HD 84810

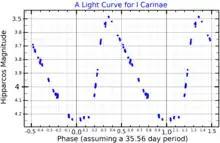
A light curve for l Carinae, plotted from "Hipparcos" data

l Carinae is classified as a Cepheid variable star and its brightness varies over an amplitude range of 0.725 in magnitude with a long period of 35.560 days. This unusually long period makes it essential for calibrating the period-luminosity relation for Cepheid variables; additionally, it is one of the nearest Cepheid variables, making it relatively easy to observe. The radial velocity of the star likewise varies by 39 km/s during each pulsation cycle. Its radius varies by about as it pulsates, reaching maximum size as its brightness is decreasing towards minimum.